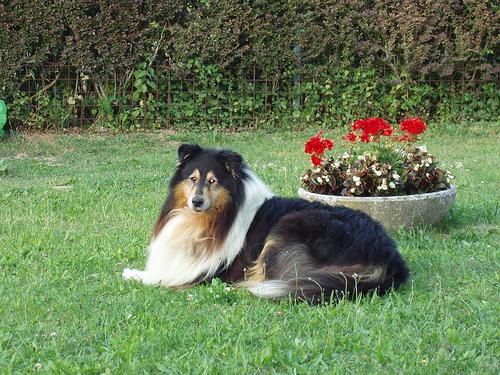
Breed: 227-n000094-collie